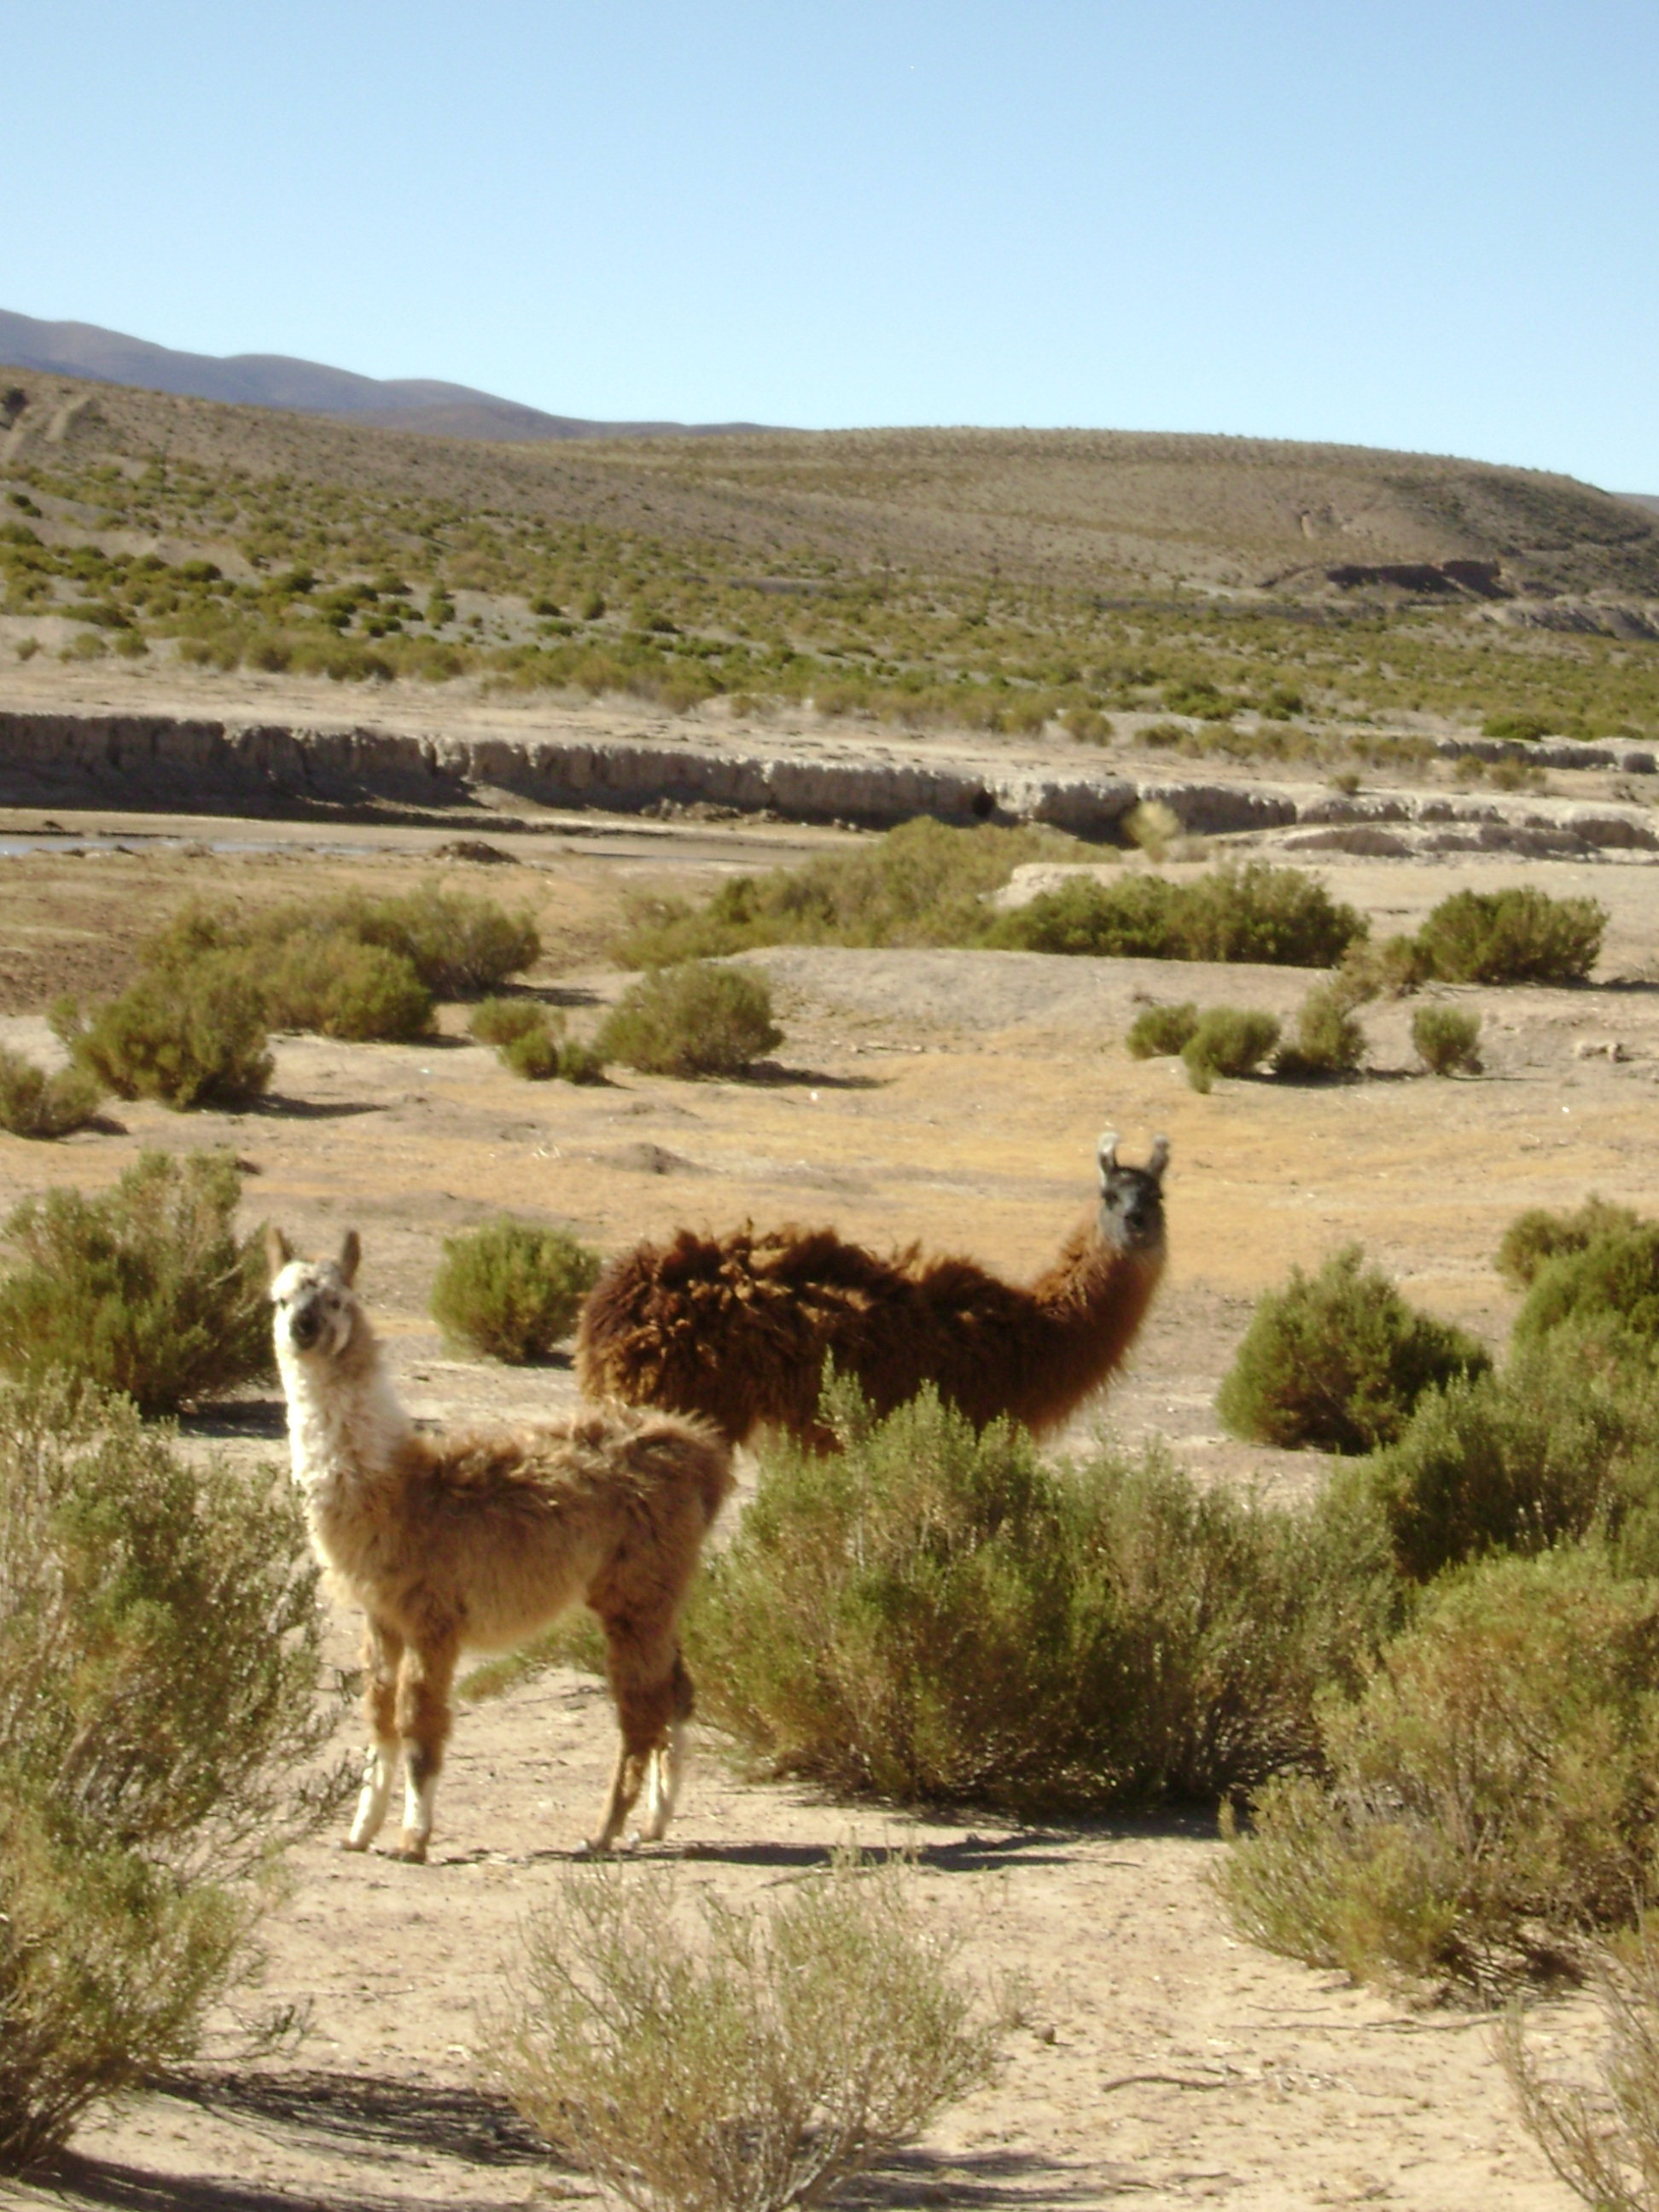
landscape, nature, wilderness, prairie, animal, wildlife, herd, pasture, grazing, ranch, mammal, fauna, llama, grassland, badlands, plateau, argentina, ecosystem, touristic, steppe, vicuna, guanaco, natural environment, camel like mammal, arabian camel